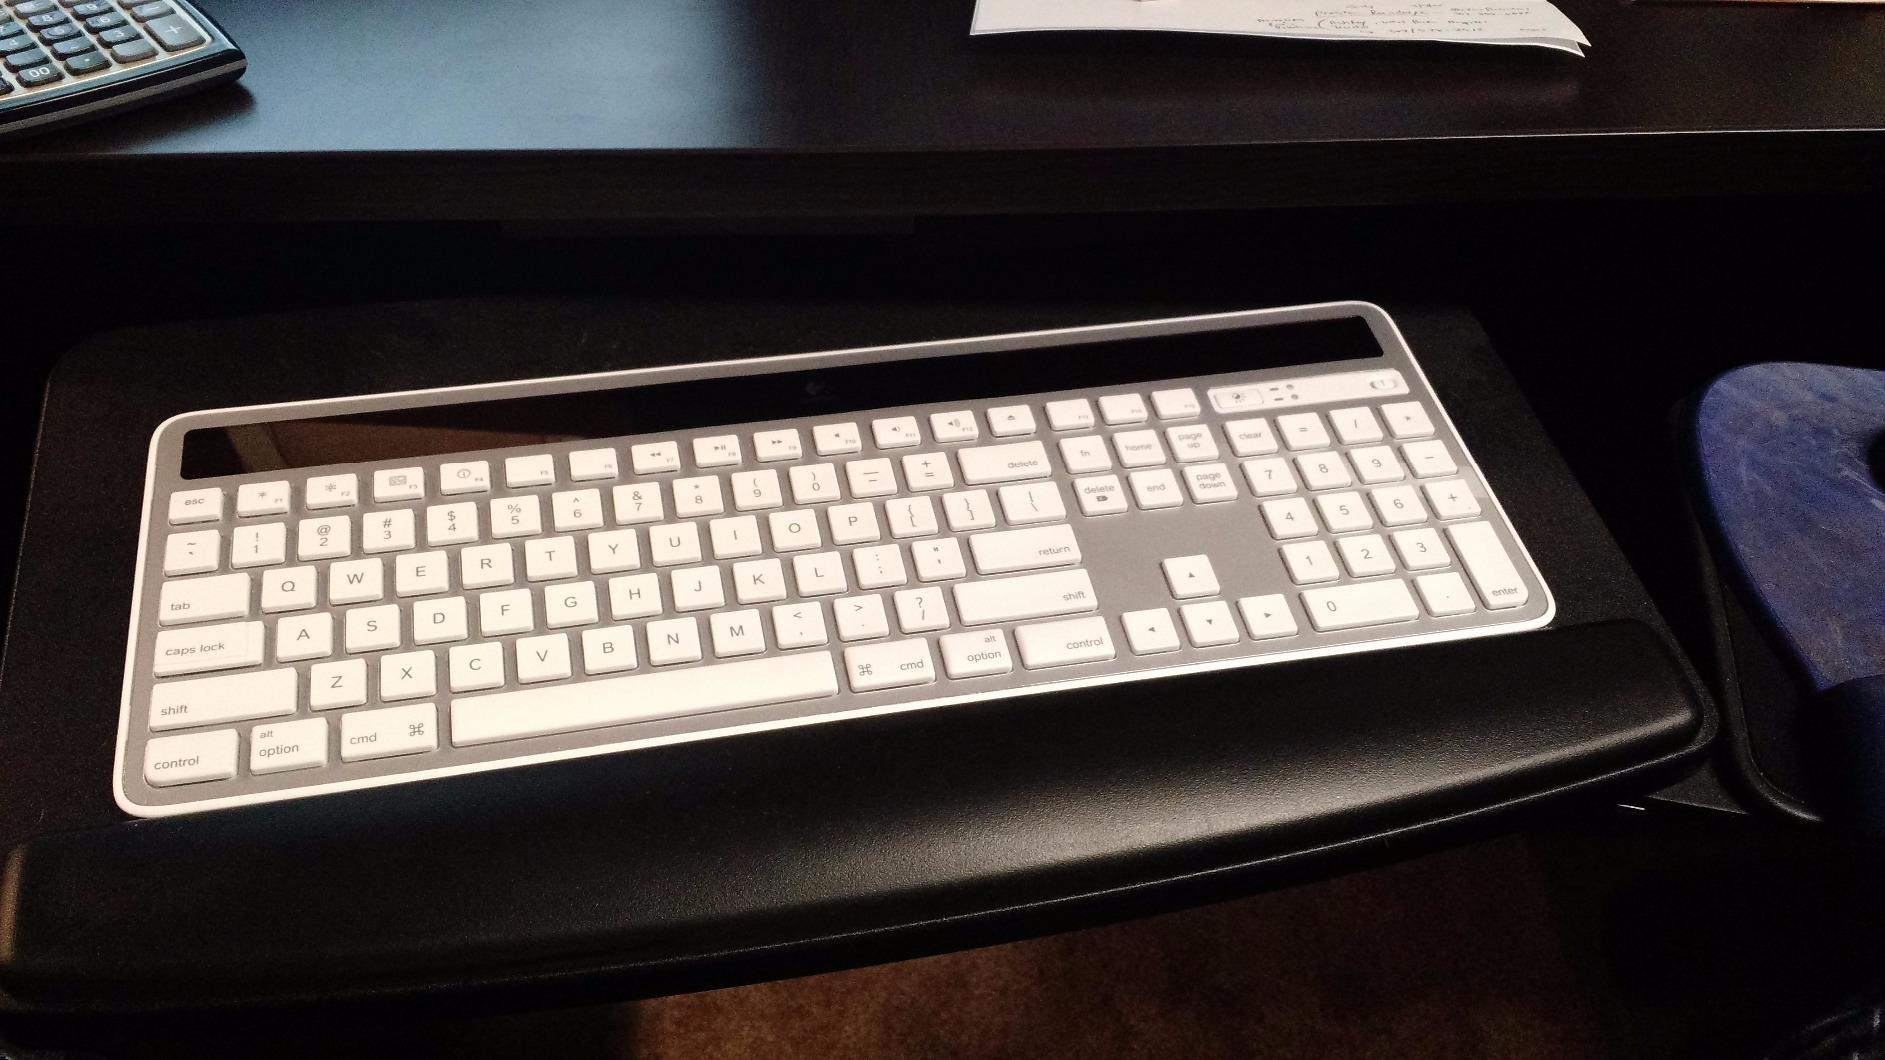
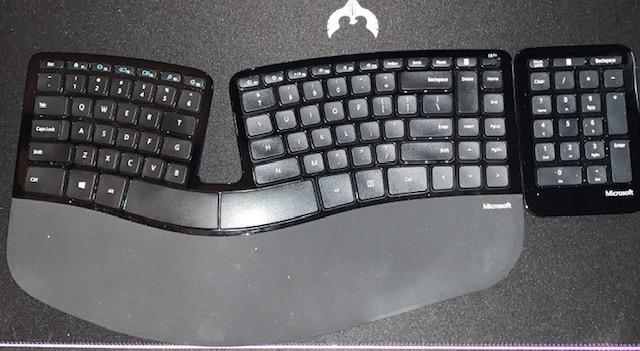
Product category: keyboard
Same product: no